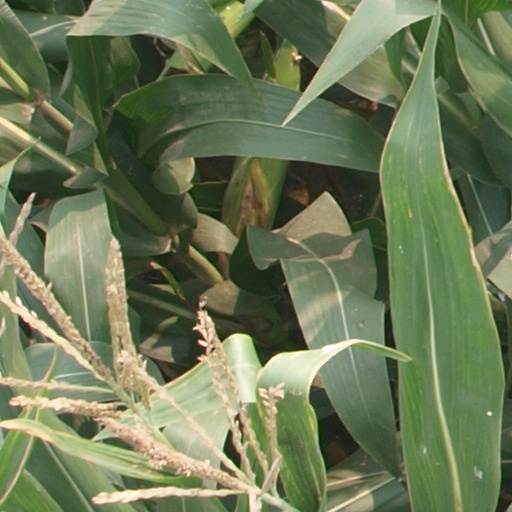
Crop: maize; corn